Operational Service Medal for Afghanistan

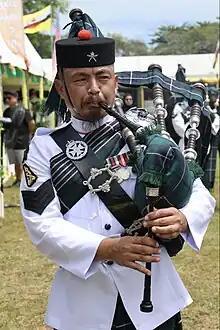
Medal seen on a soldier of the Royal Gurkha Rifles (RGR) in 2023.

Clasps awarded with the medal are named either for geographical regions or for specific operations for which the medal is awarded. As of 2025, two clasps have been authorised with the medal.